2013 Cambodian general election

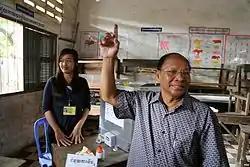
National Assembly president Heng Samrin at a polling station in Kampong Cham province.

Since Cambodia had had no official population count for the last five years, the country's population figure is merely guesswork, which has led to incorrect projections of possible voters – making it difficult for the National Election Commission to ascertain the number of actual voters that should be listed in Cambodia's voting rolls. The lack of actual population count could have led to fraudulent voting, such as voters voting in multiple precincts using different names. According to the opposition CNRP, between 1.2 and 1.3 million names were omitted from voting rolls.